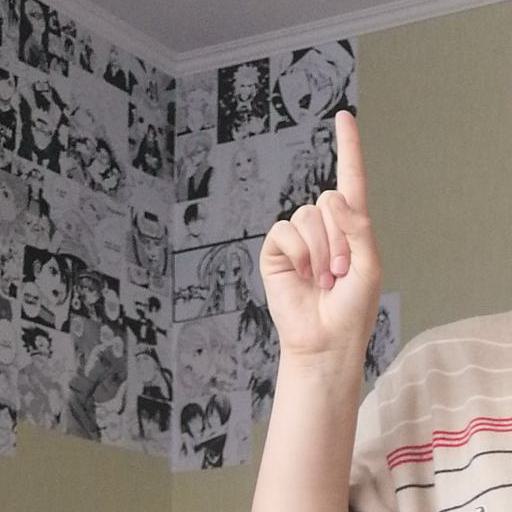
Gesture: one